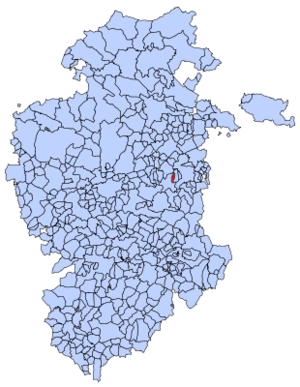
Espinosa del Camino est une commune située au nord de l’Espagne, dans la comarque de Montes de Oca, dans la Communauté autonome de Castille-et-León, province de Burgos.